Neuvilley

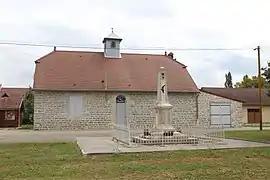
The town hall in Neuvilley

Neuvilley is a commune in the Jura department in Bourgogne-Franche-Comté in eastern France.